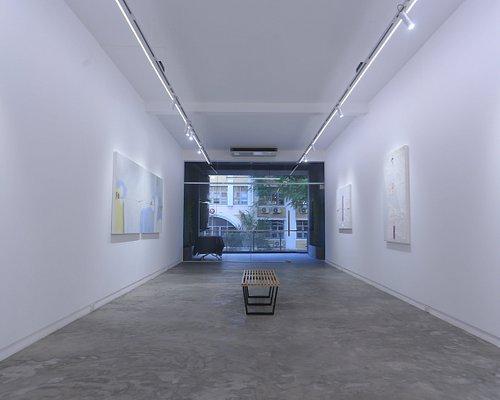
có một cái ghế được đặt ở giữa của căn phòng